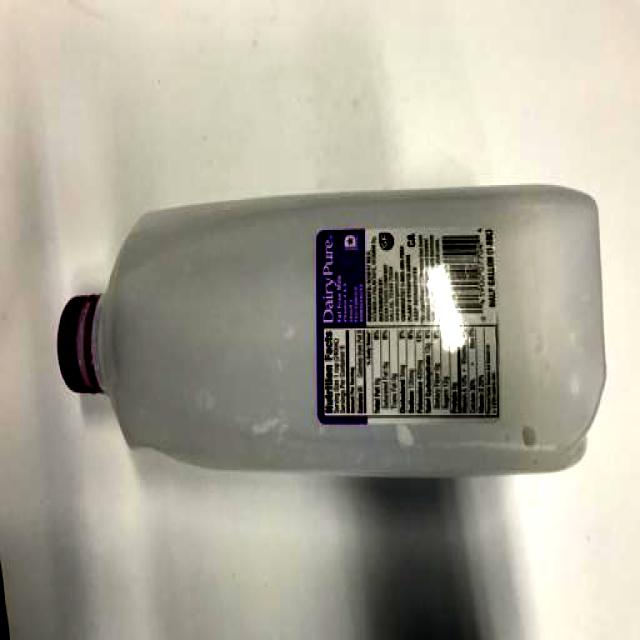
Label: Plastic